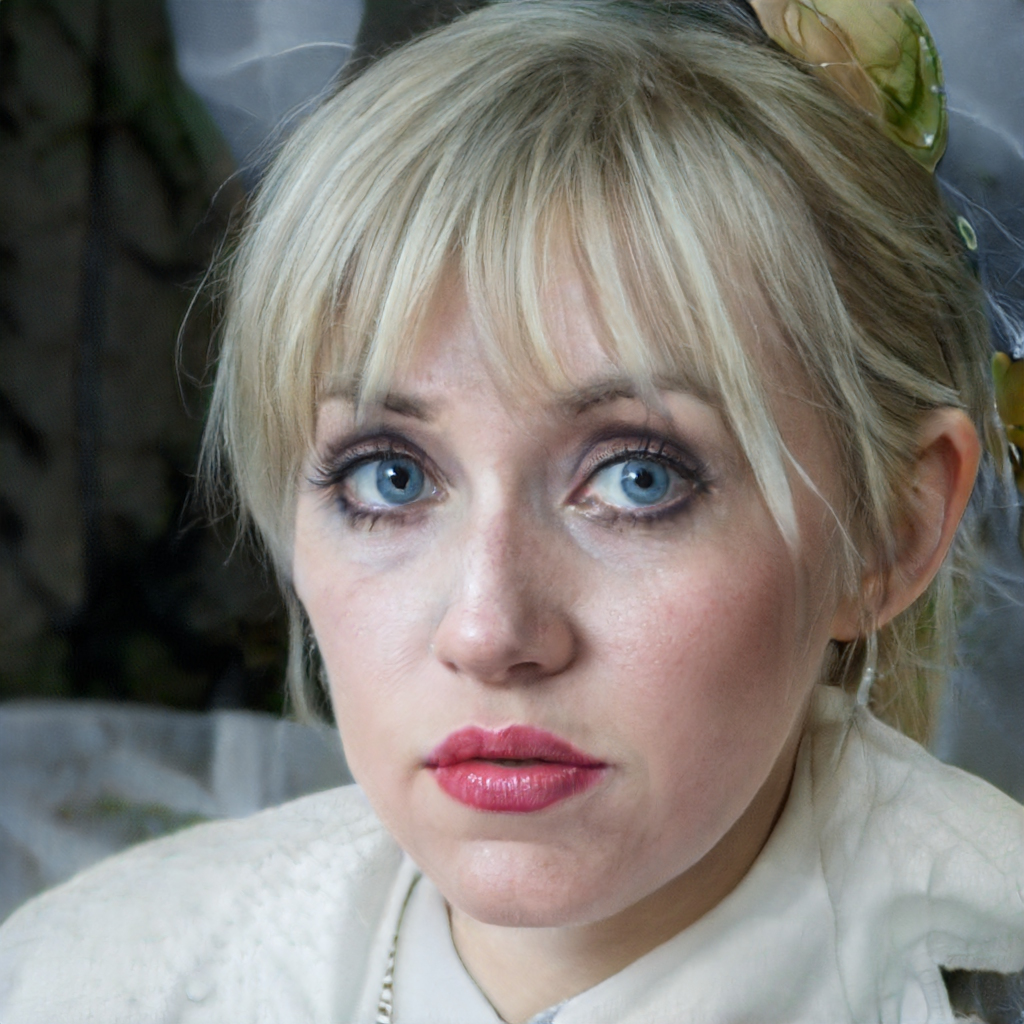
Portrait style: Real Portrait